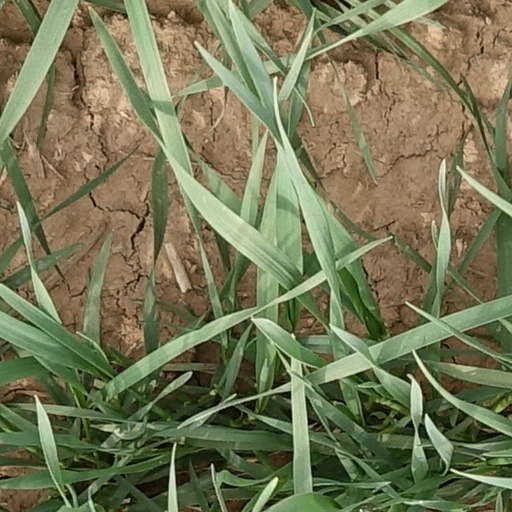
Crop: wheat